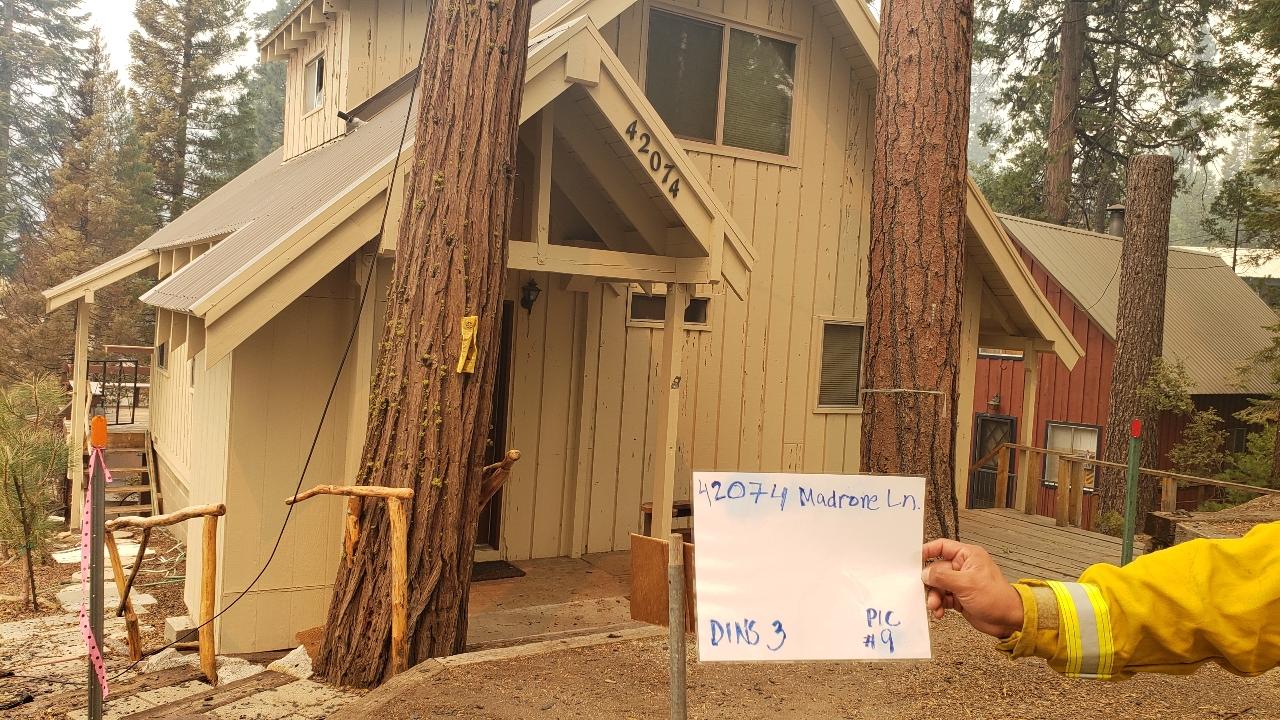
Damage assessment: minor